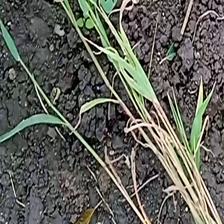
Weed species: Harali_(Cynodon_dactylon)